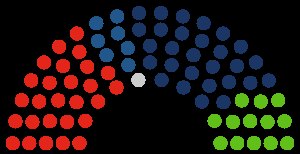
Landstingsvalget 1932
Mandatfordeling efter Landstingsvalget 1932.
Landstingsvalget den 13. september 1932 var det 26. valg til Landstinget, den ene del af Danmarks daværende parlament Rigsdagen. Valget blev afholdt i 1., 4. og 7. landstingskreds, dvs. Hovedstadsområdet, Fyn og det nordlige Jylland, hvor der blev valgt de valgmænd, der foretog det egentlige valg af 28 landstingsmedlemmer.